Gakkōmae Station

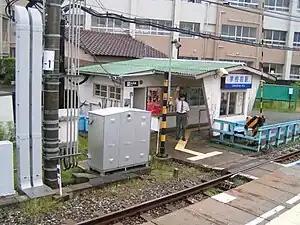
Station building

is a passenger railway station located in the city of Kurume, Fukuoka, Japan. It is operated by the private transportation company Nishi-Nippon Railroad (NNR), and has station number A10.